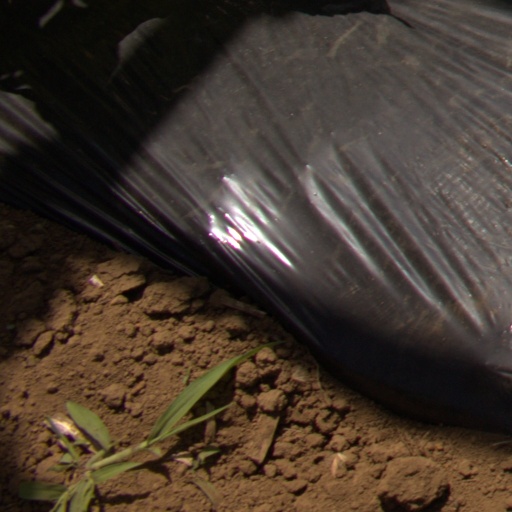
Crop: Jerusalem artichoke